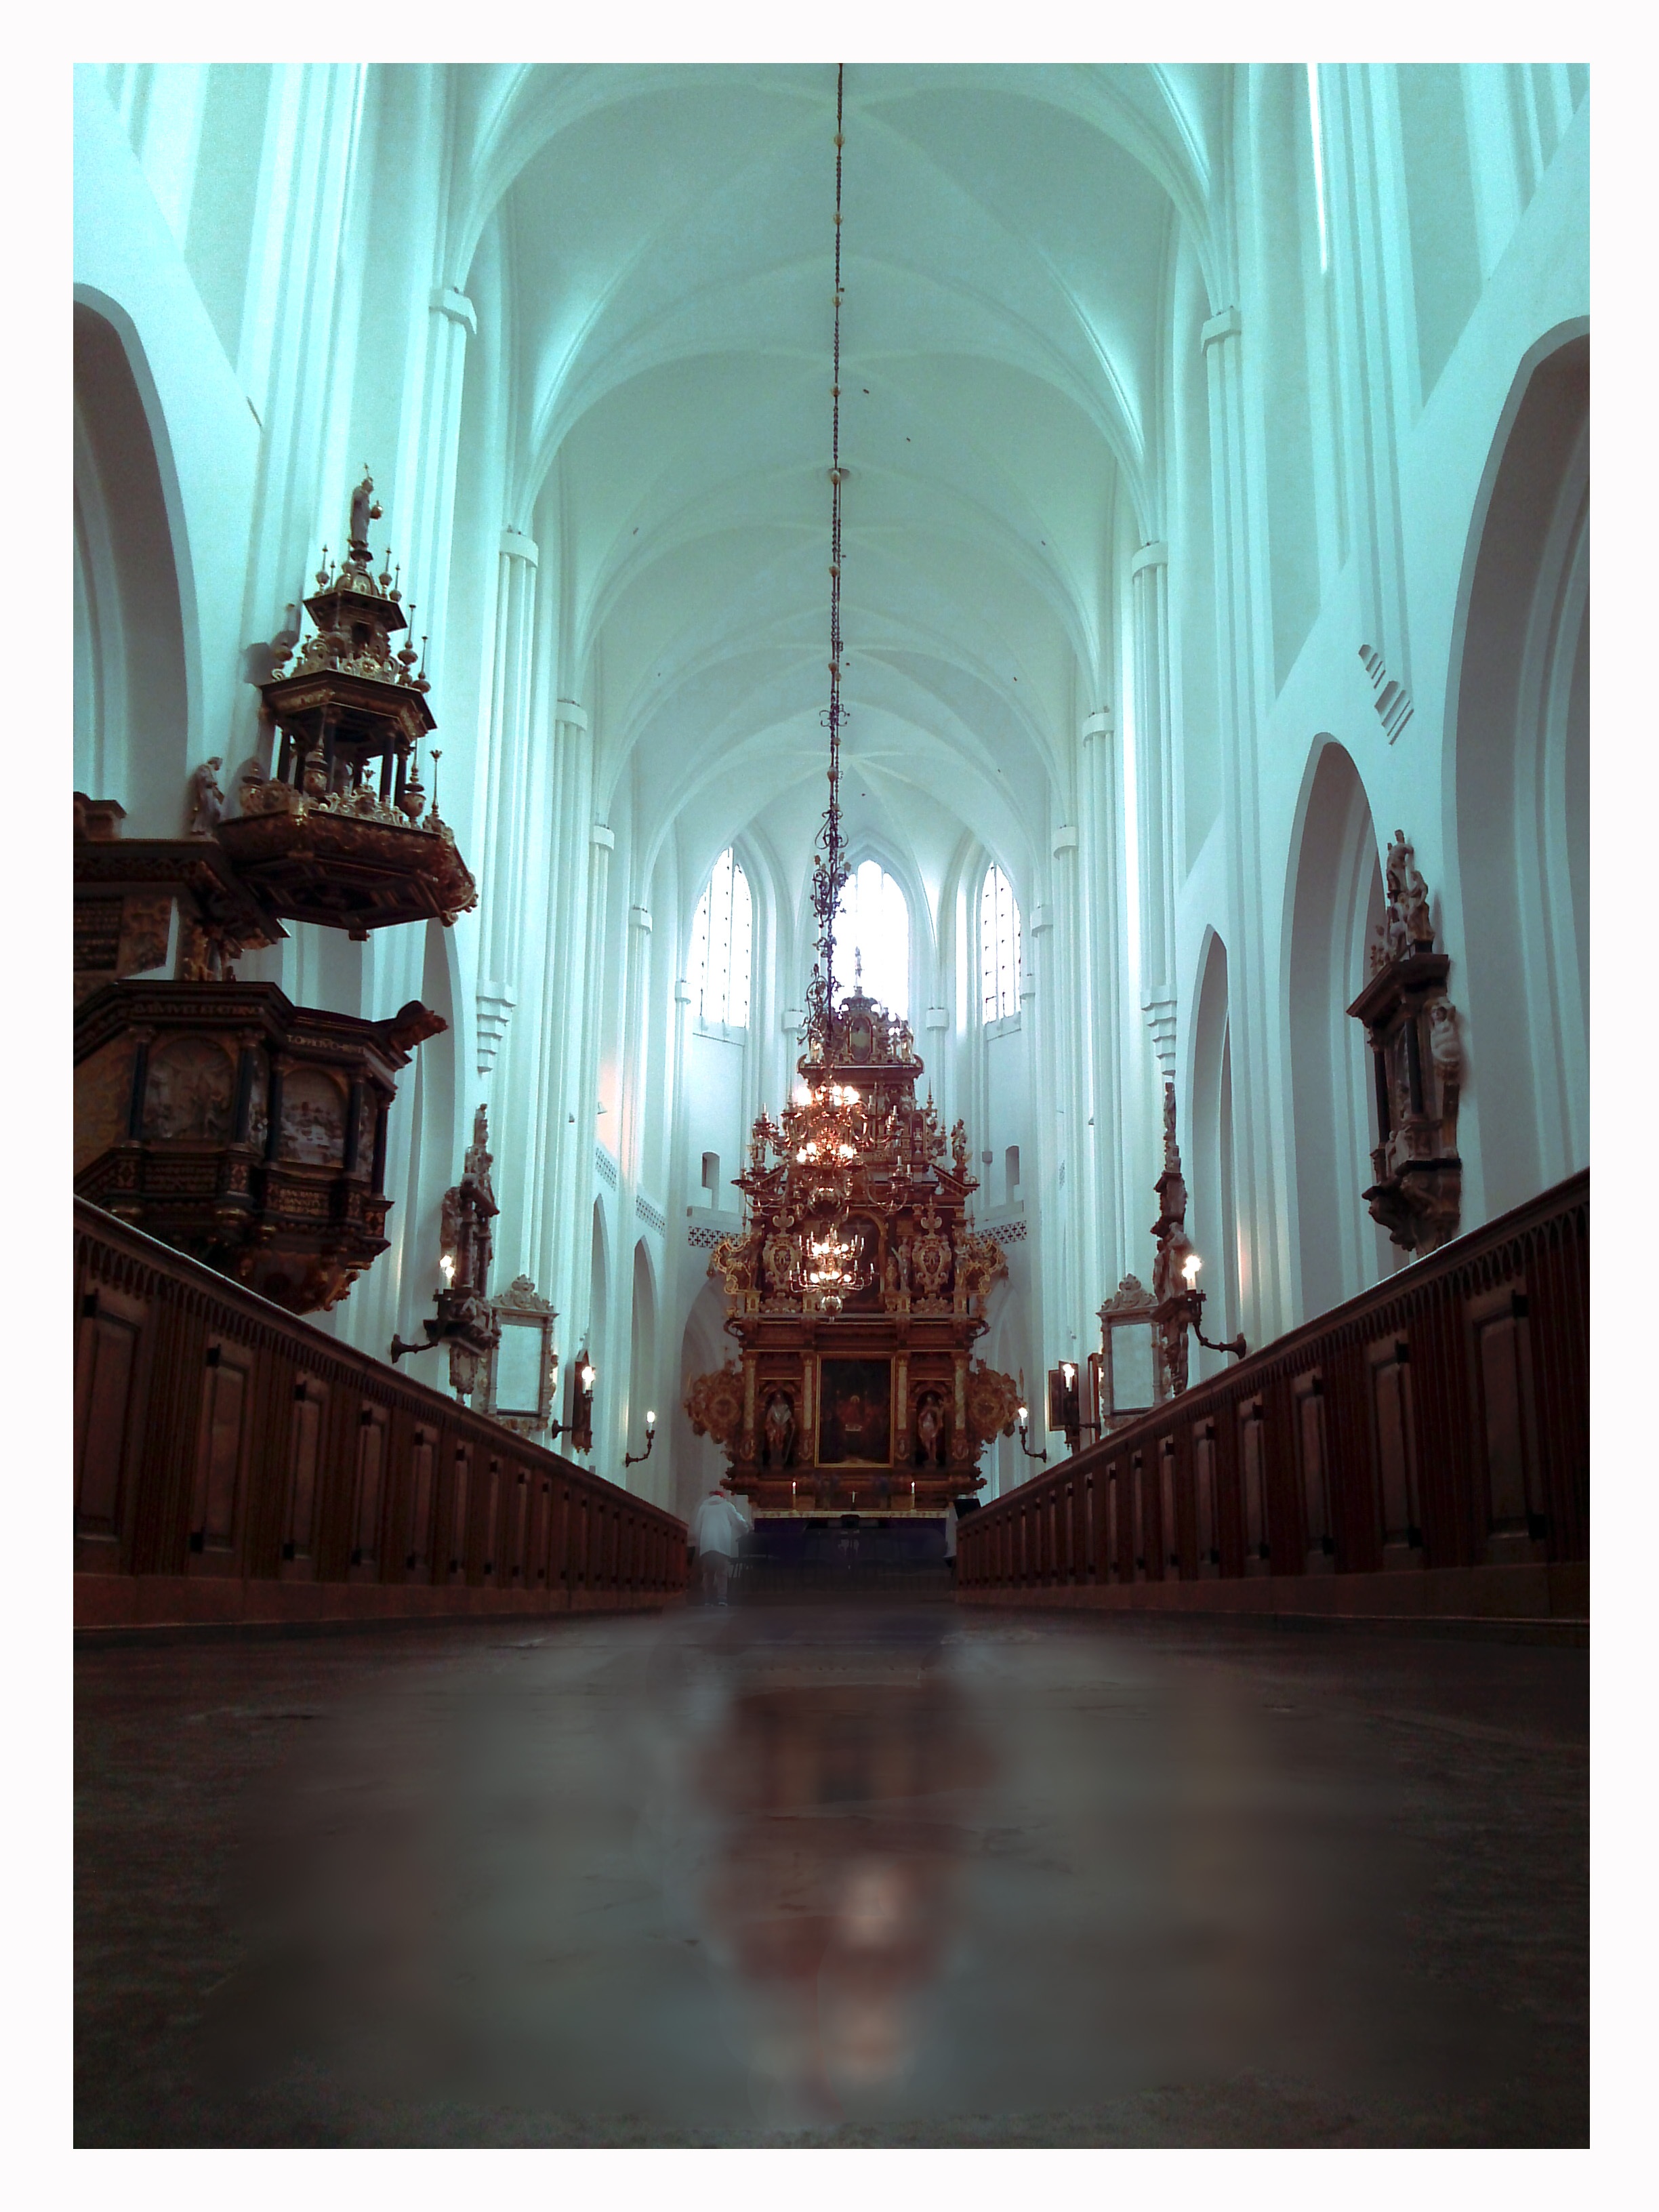
architecture, city, travel, arch, church, cathedral, symmetry, modern art